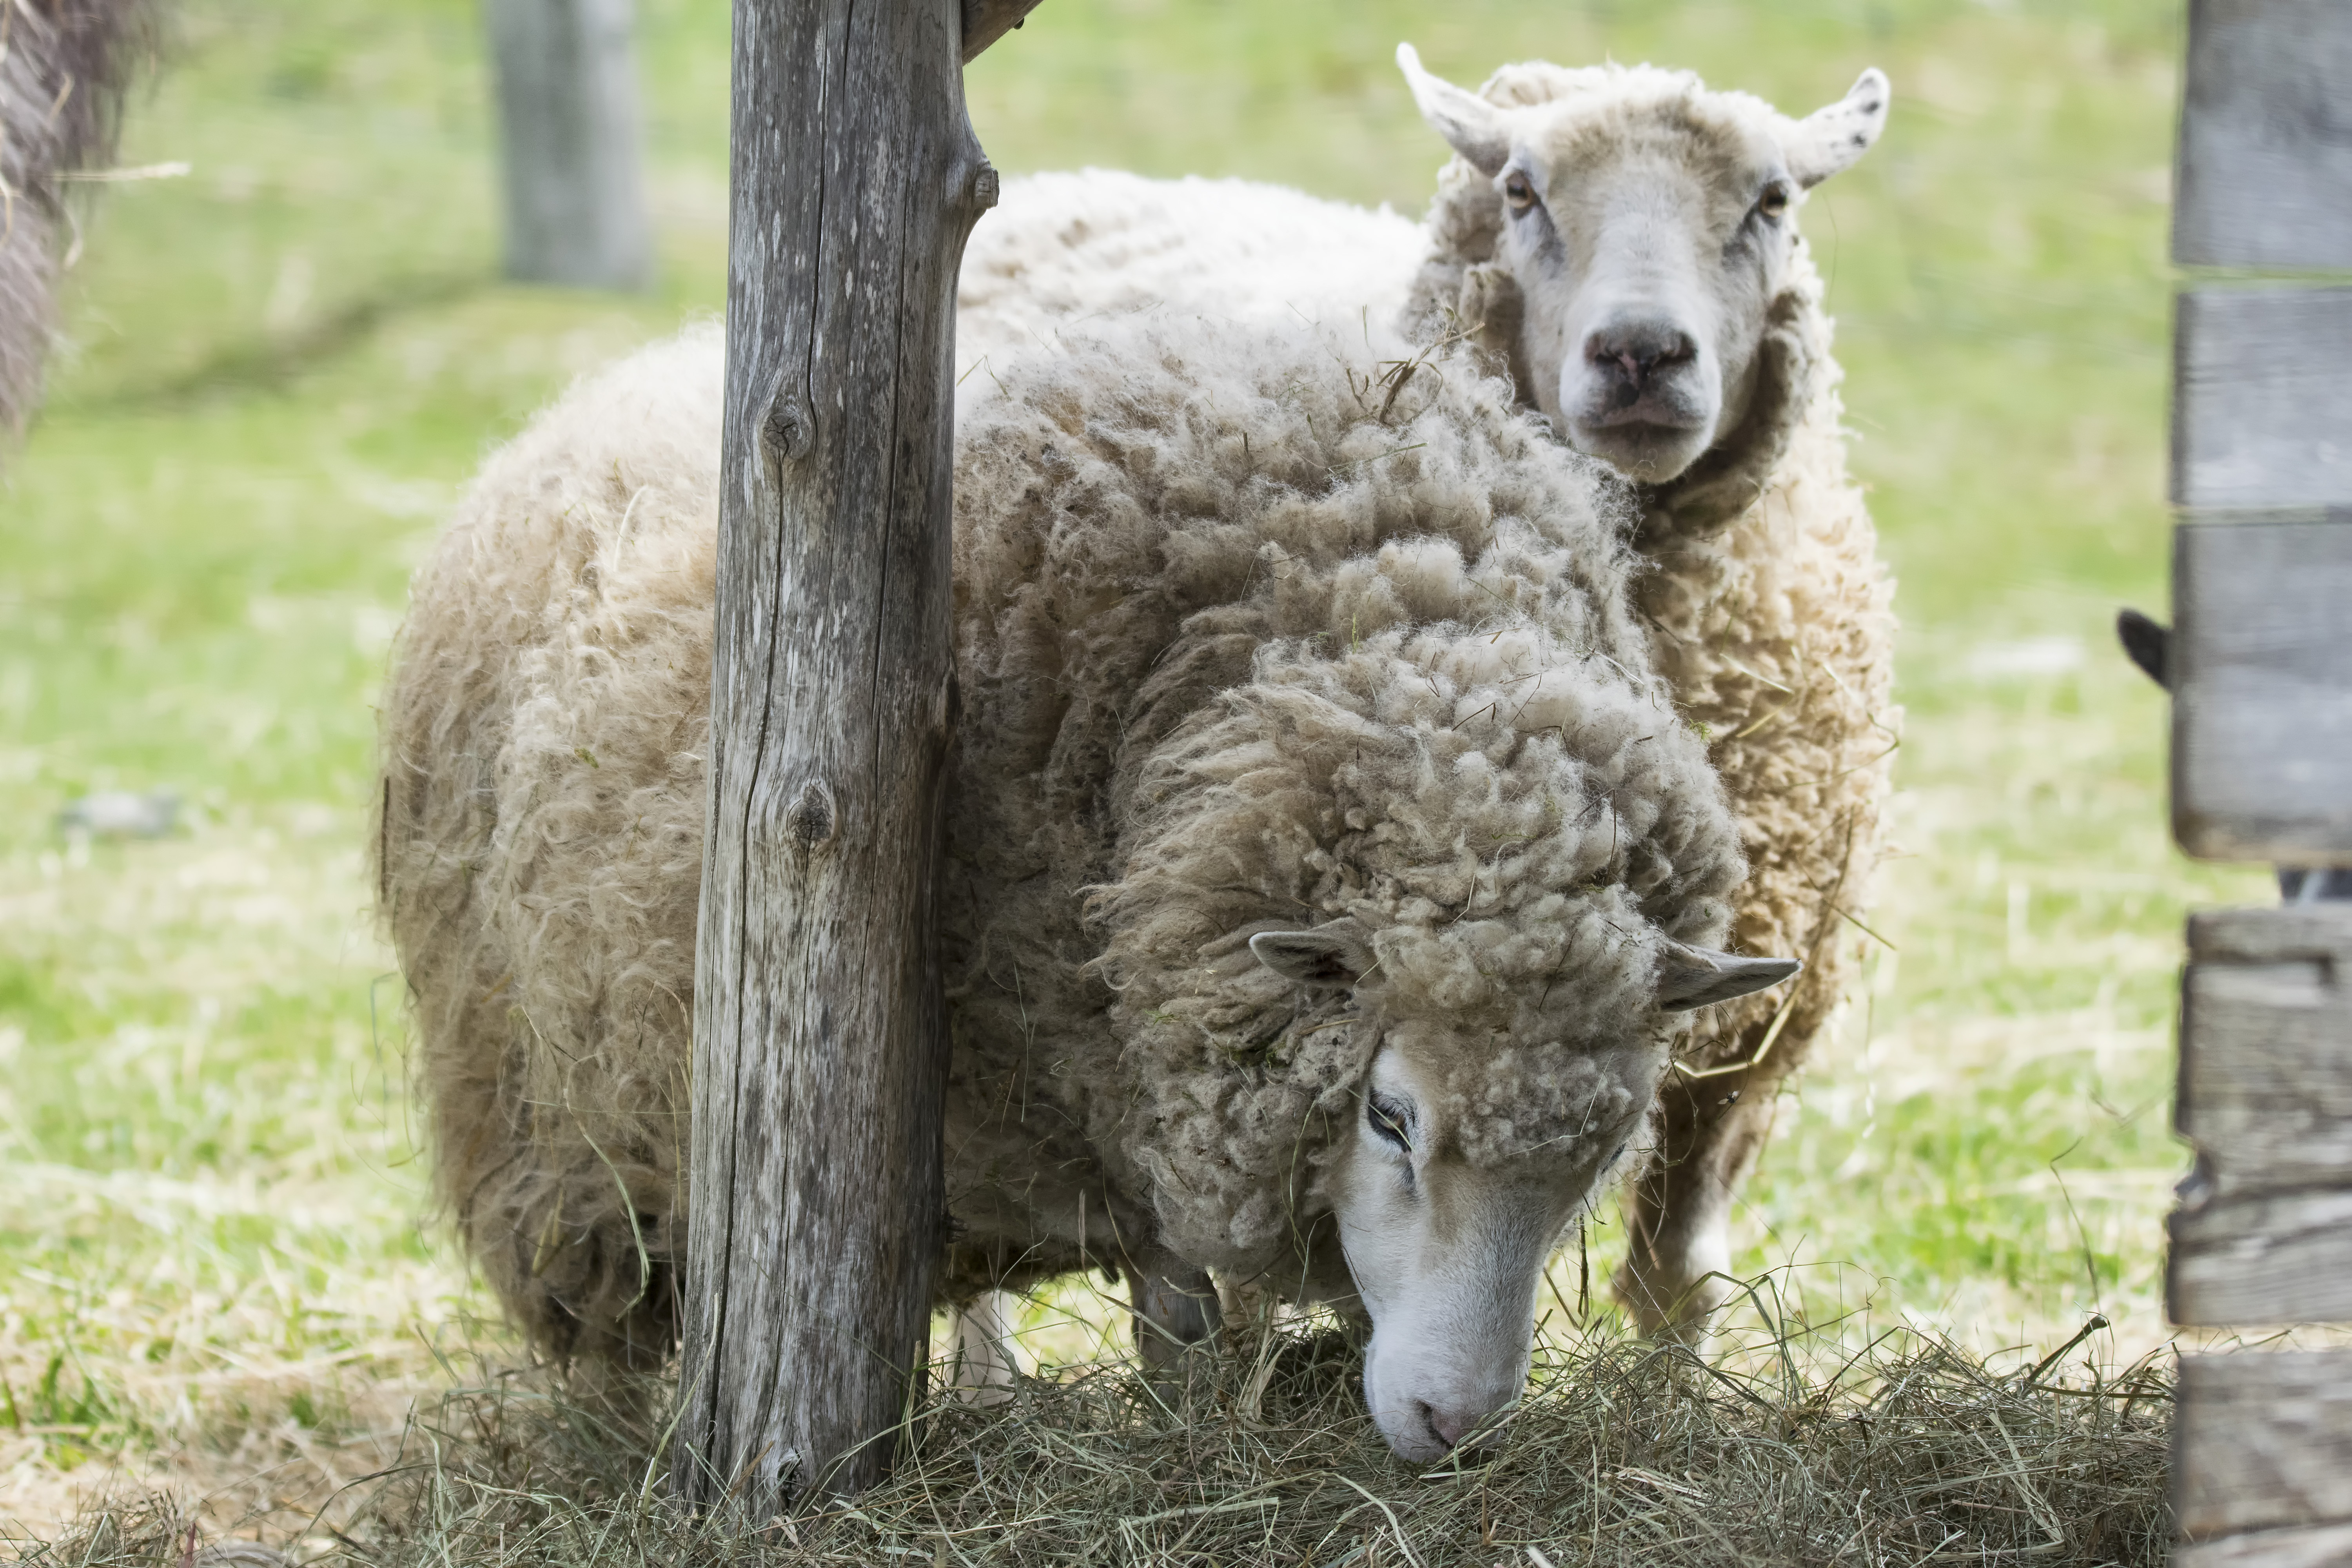
wildlife, zoo, sheep, mammal, fauna, alpaca, canada, vertebrate, sheeps, quebec, mouton, sherbrooke